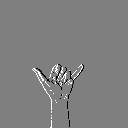
ASL letter: y